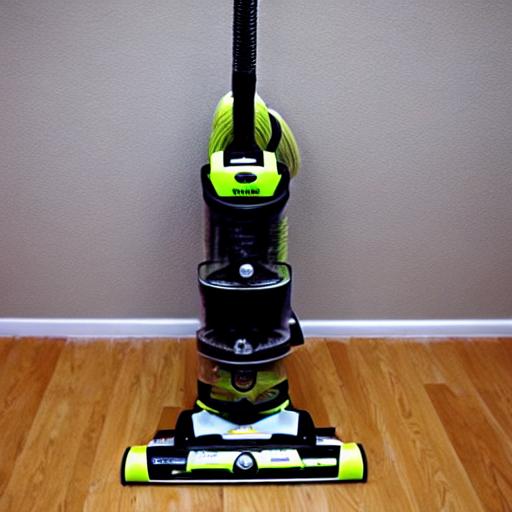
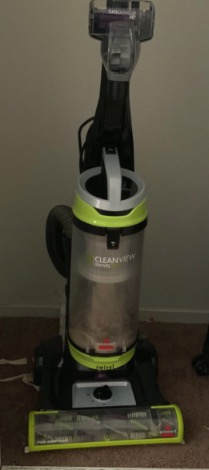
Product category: items_vacuum
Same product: no